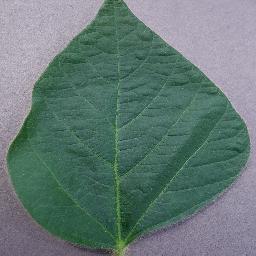
Label: Soybean___healthy